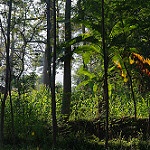
Label: forest